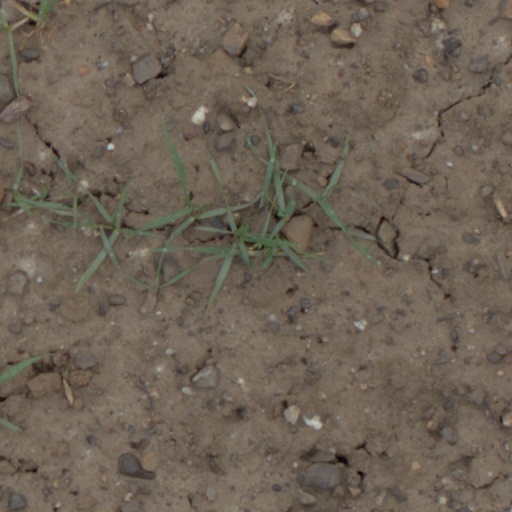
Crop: wheat